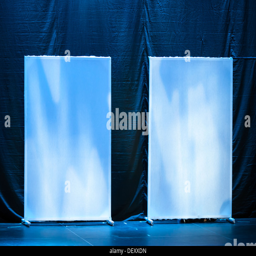
abstract theatrical scenery stand on the stage with blue illumination